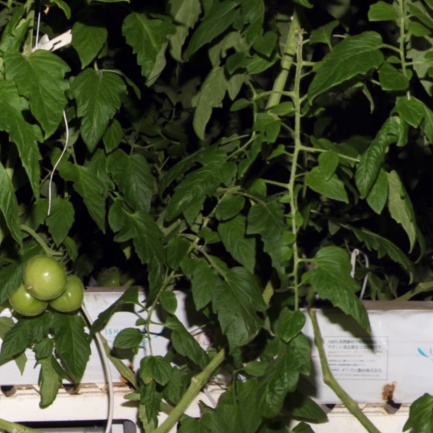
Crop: tomato